Niagara Falls Suspension Bridge

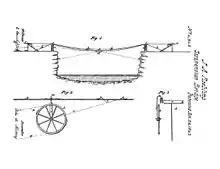
Roebling's patent no. 4945 for the method to draw wires across gaps. This device was used to build the Suspension Bridge.

In the face of criticism, Roebling completed the project in four years, using Ellet's bridge as scaffolding. The railway deck was stress-tested by the crossing of the steam engine "London" at a speed of on March 8, 1855. Ten days later the upper deck of the bridge was officially opened; the lower deck had been opened to the public a year earlier. Roebling's Suspension Bridge was the first working suspension railway bridge in history.